Question: Please indicate a possible affordance area of the bottle that can be used for holding
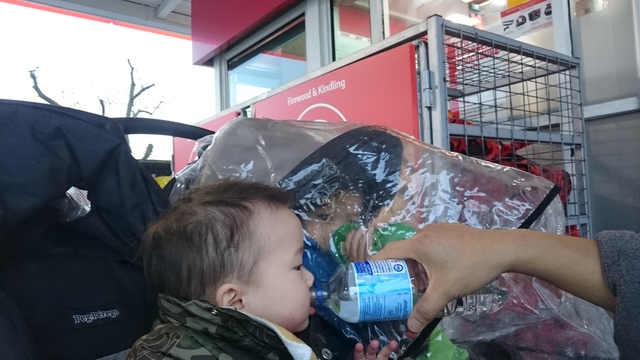
Answer: [284.5, 244.5, 443.5, 327.5]